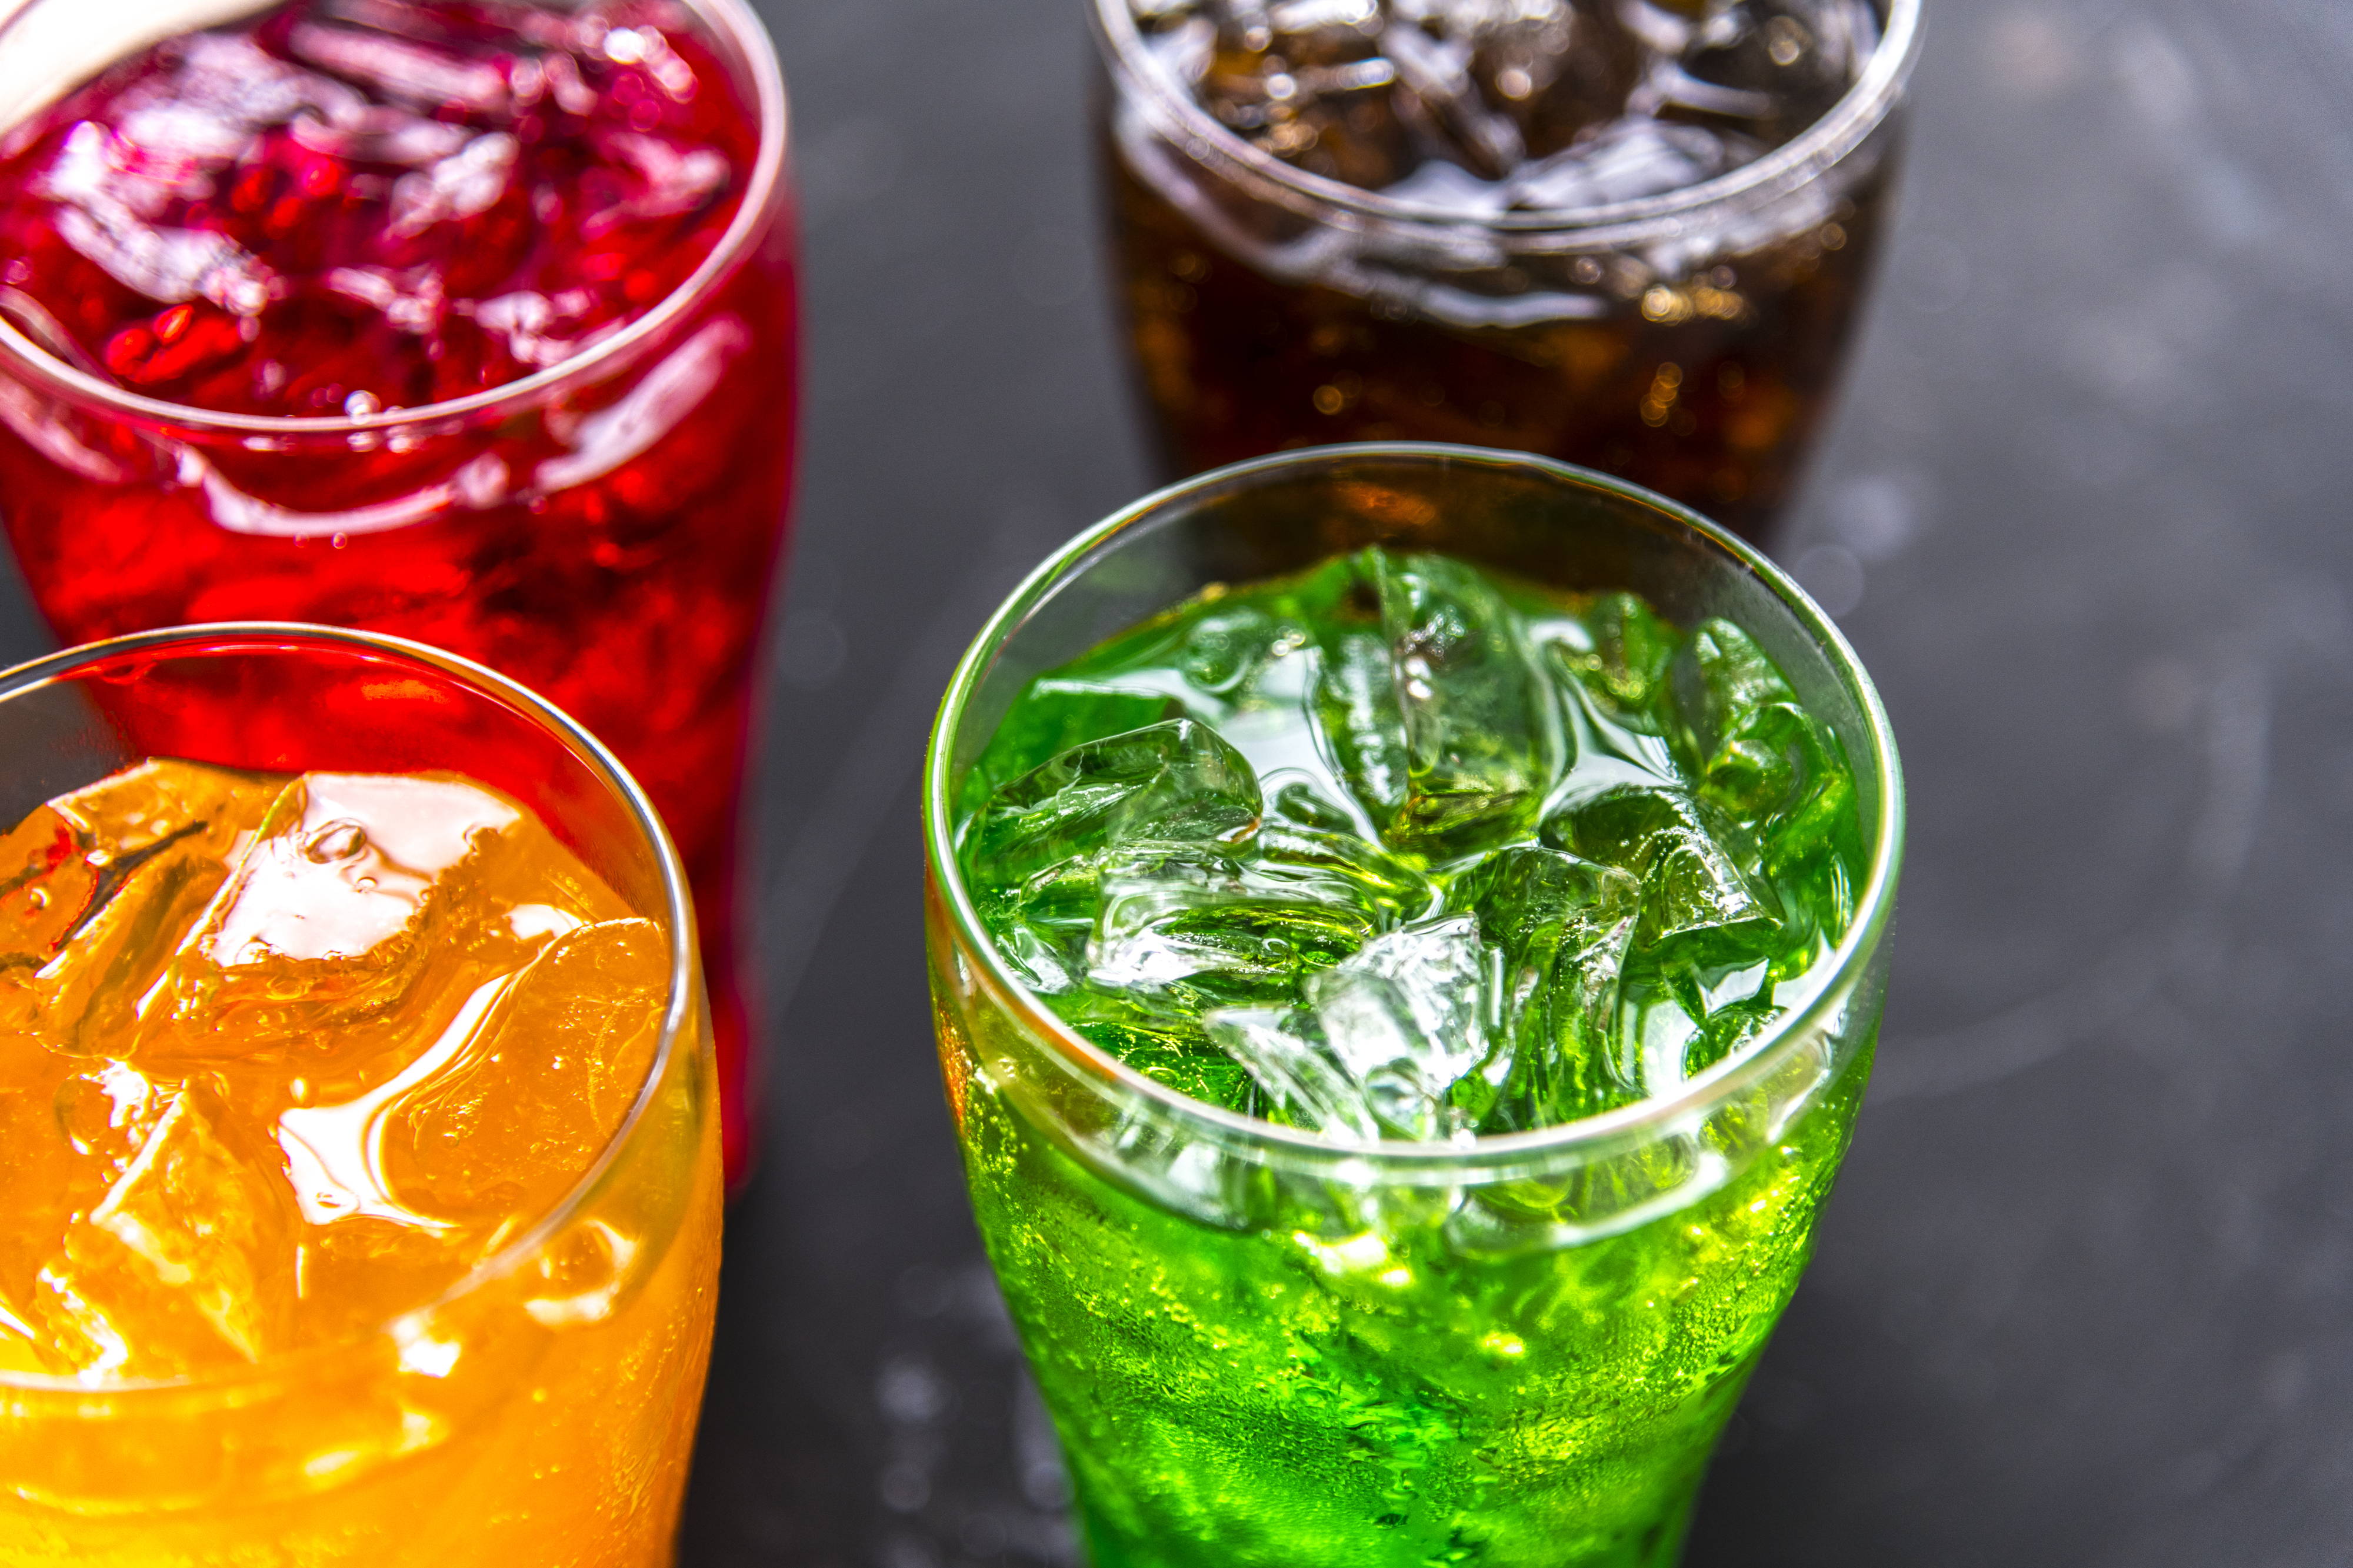
background, beverage, bubble, caffeine, carbonated, carbonated drink, carbonated water, close up, cola, cold, cold drink, colorful, dehydration, drink, drinking, fizz, fizzy, flavored, flavoring, fresh, freshness, glass, green, ice, ice cube, liquid, macro, orange, pop, red, refreshing, refreshment, soda, soft drink, sugary, sweet drinks, tasty, thirst, thirsty, unhealthy, wallpaper, water, non alcoholic beverage, cocktail, mint julep, cocktail garnish, lemonade, mojito, superfood